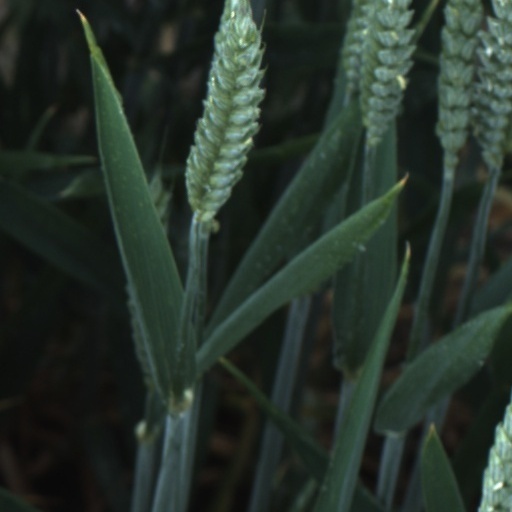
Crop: wheat